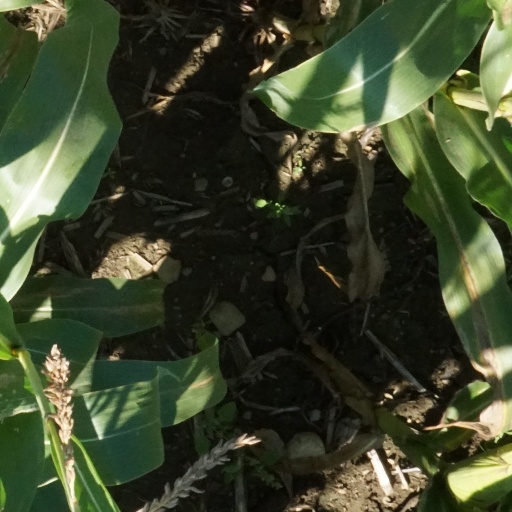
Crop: maize; corn